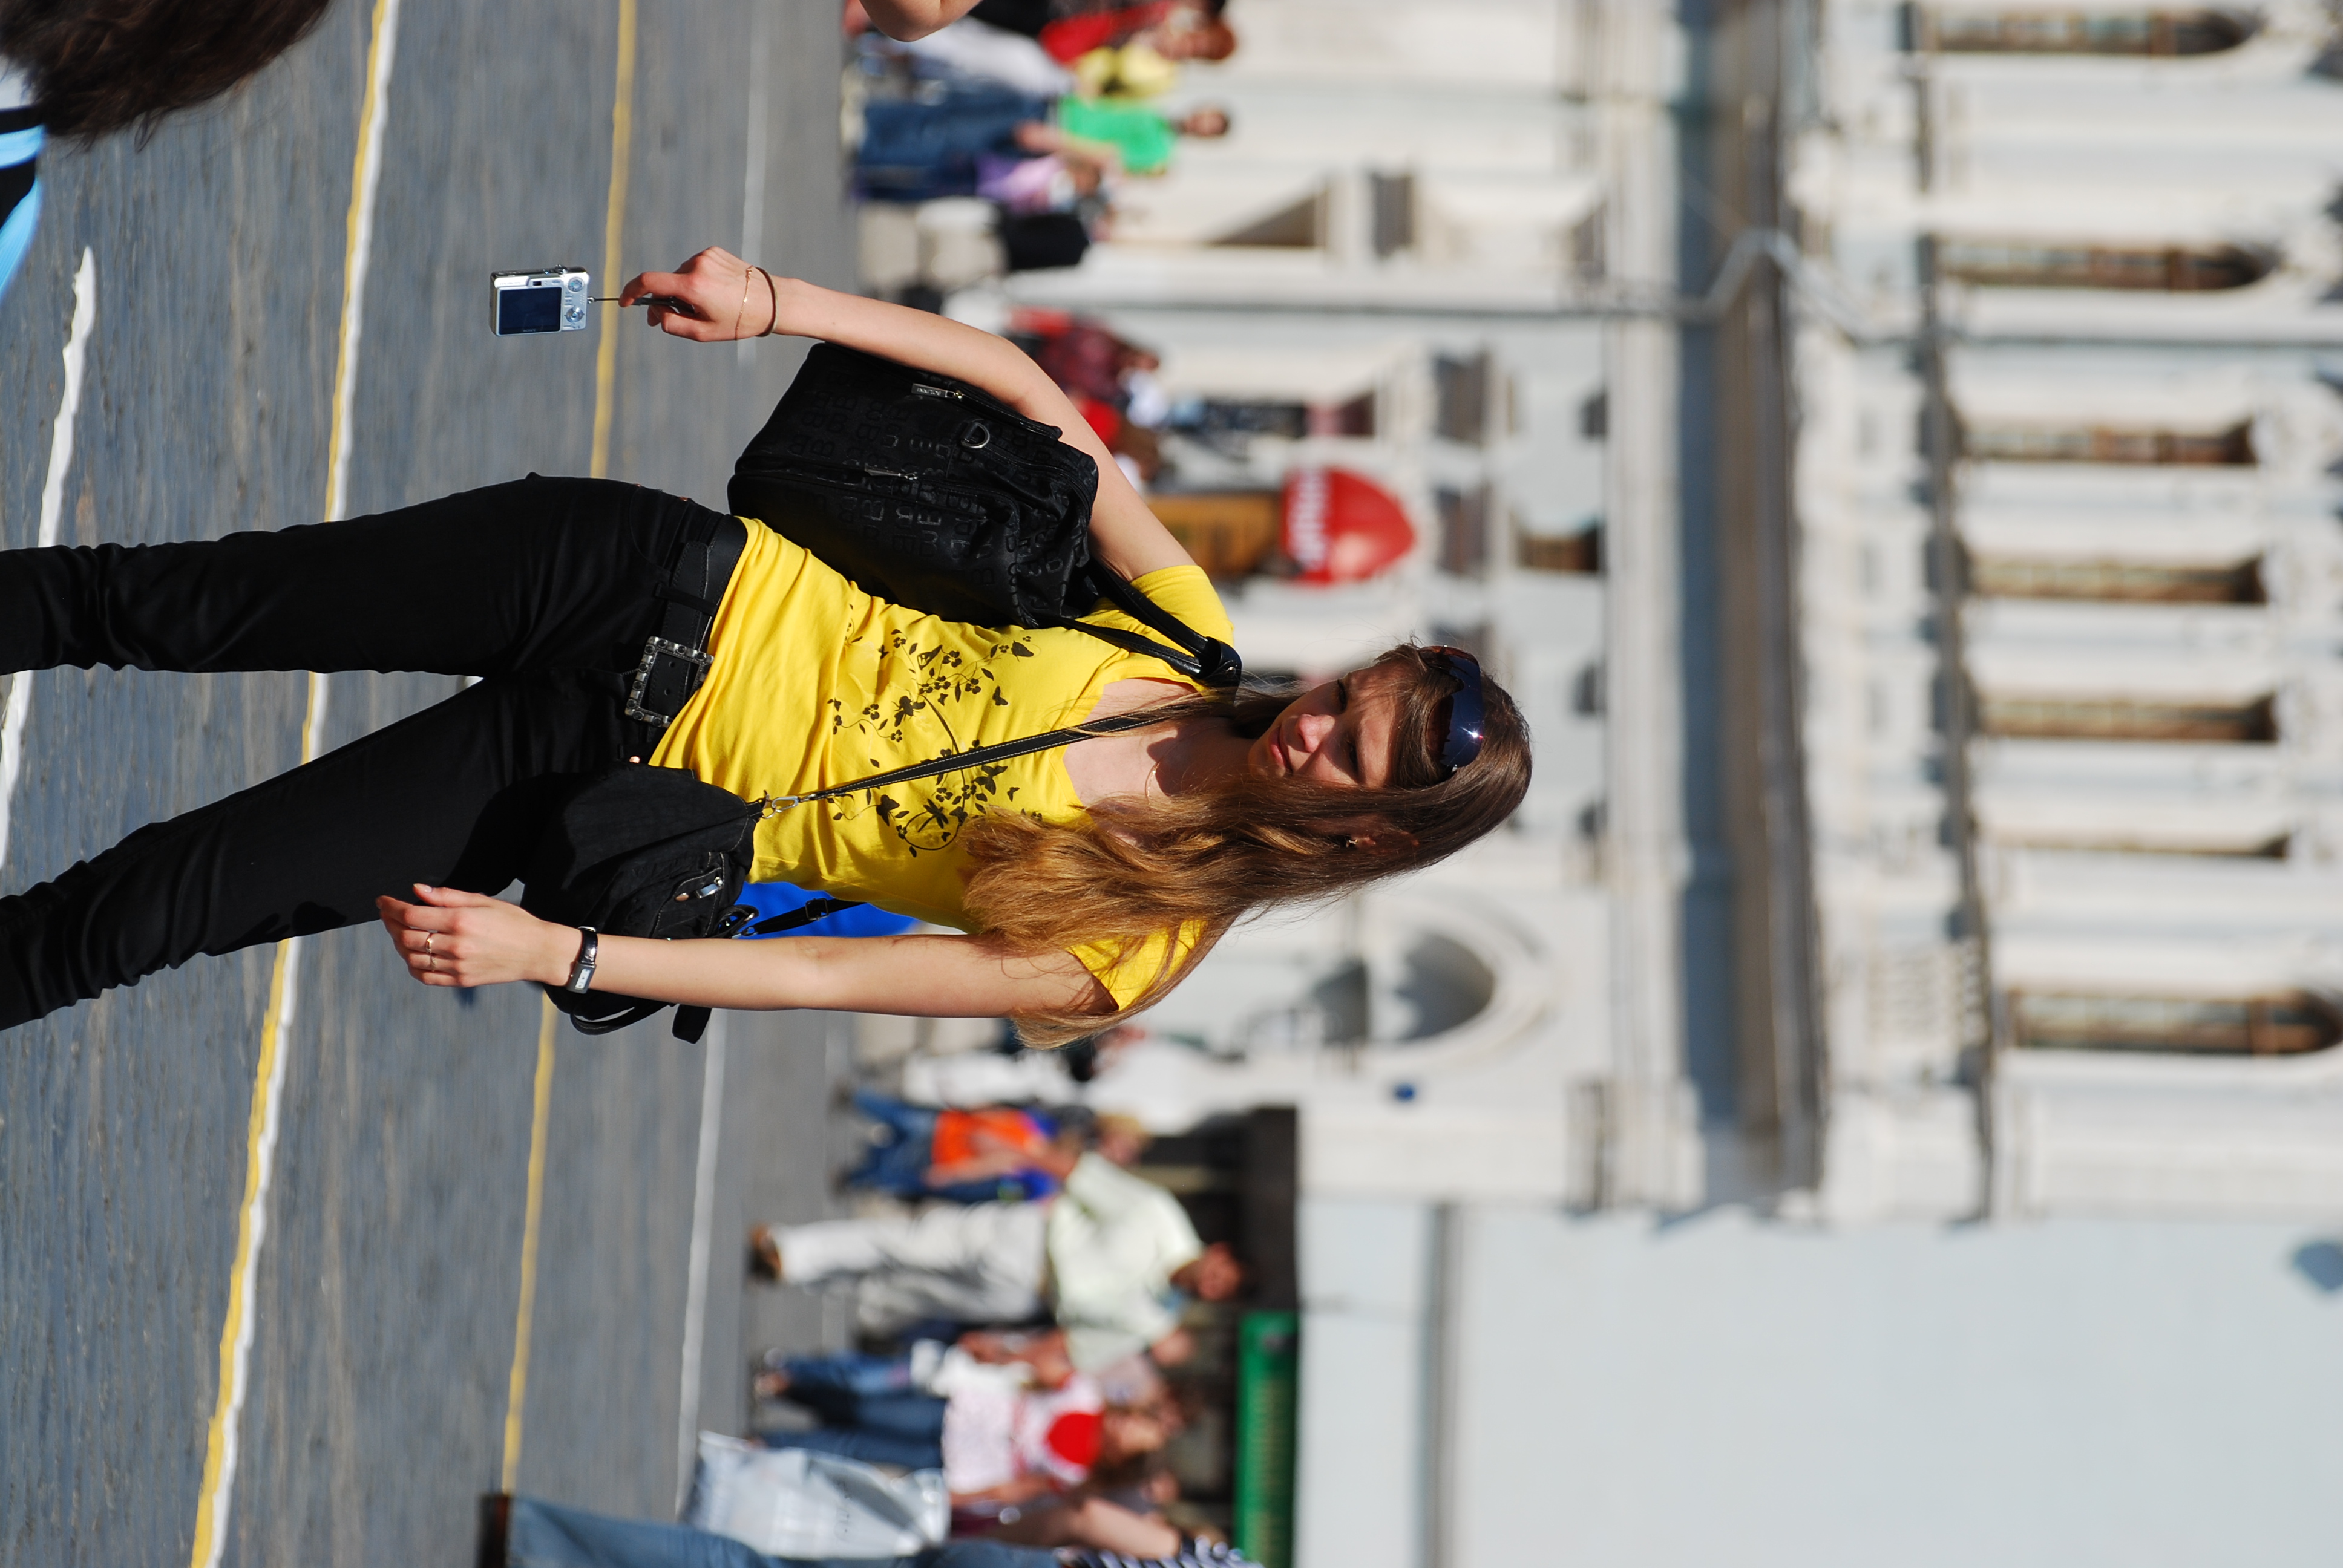
pedestrian, people, girl, woman, road, street, city, crowd, fashion, nikon, lady, candid, festival, girls, cool image, infrastructure, moscow, russia, d80, moskau, nikond80, moscou